Ed Dickson

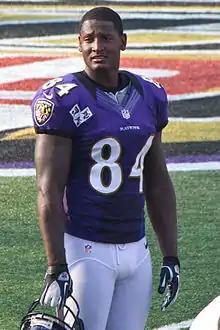
Dickson with the Baltimore Ravens in 2013

Edward James Dickson (born July 25, 1987) is an American former professional football player who was a tight end in the National Football League (NFL). He played college football at Oregon and was selected by the Baltimore Ravens in the third round of the 2010 NFL draft.